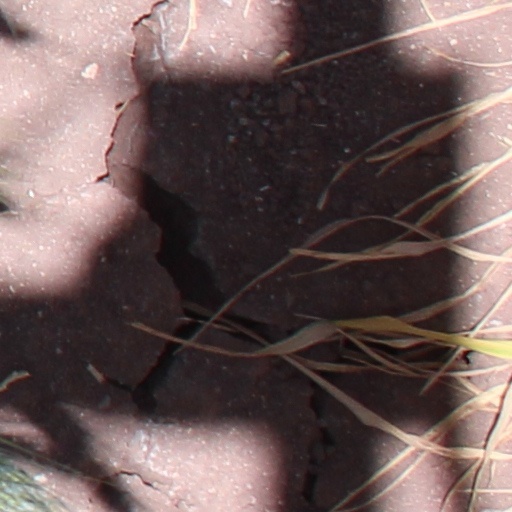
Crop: wheat